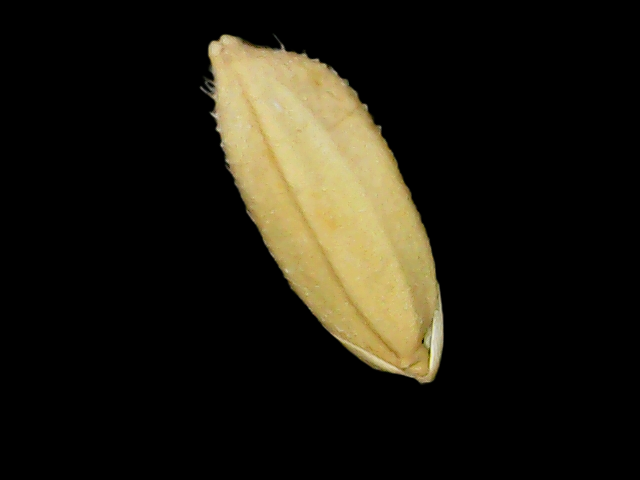
Rice variety: Binadhan10